Sugoroku

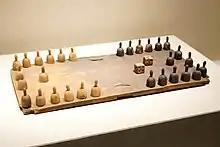
A board and pieces for playing "double six", Liao dynasty

"Ban-sugoroku" is played in a similar way to western tables games. It has the same starting position as backgammon, but the aim and rules of play are different. For example: